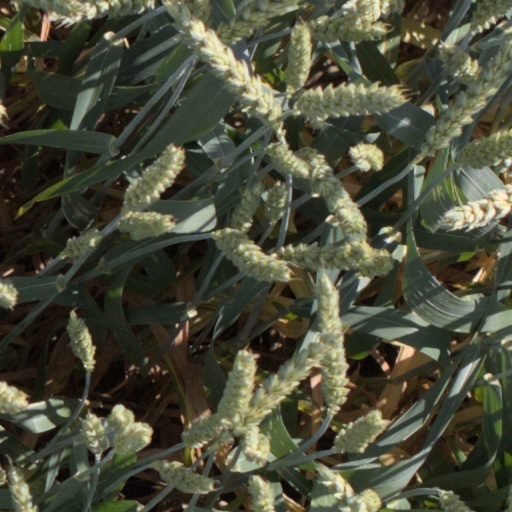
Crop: wheat